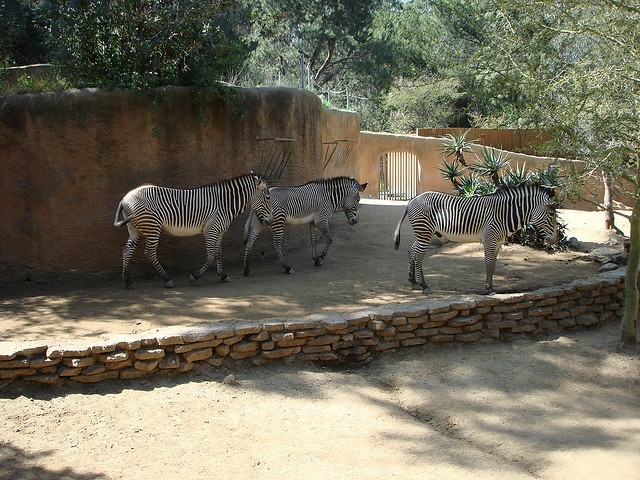
A group of zebras stand on top of a ledge.
A group of zebras walking by a wall.
Three zebra walk in an enclosure next to a wall.
Zebras milling about within their enclosure at a zoo.
Three zebras are in an enclosure by a small rock wall.